High Button Shoes

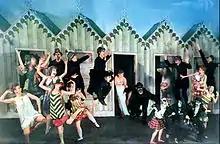
Scene from the Broadway play in 1948

As the con men Floy and Pontdue are pursued to the Atlantic City beach while carrying a satchel full of stolen money, the people on the beach dance around them ("The Bathing Beauty Ballet"). They tangle with a large number of people—including bathing beauties, lifeguards, other criminals, identical twins—and one gorilla. The climax occurs when the Keystone Cops arrive, and Floy loses everything when he bets on the wrong football team. But after his being captured we learn that Pontdue has bet on not a football team, but a filly named "Princeton." Floy gives the conned citizens their money back, but before he leaves tries to get the audience to buy one more item of "great worth..."